Kikuchi District, Kumamoto

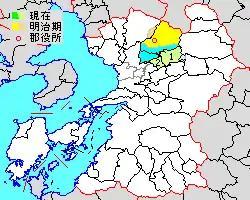
Location of Kikuchi District in Kumamoto Prefecture

As of the Koshi merger (but with 2003 population statistics), the district has an estimated population of 58,300 and a density of 427 persons per square kilometer. The total area is 136.66 km.